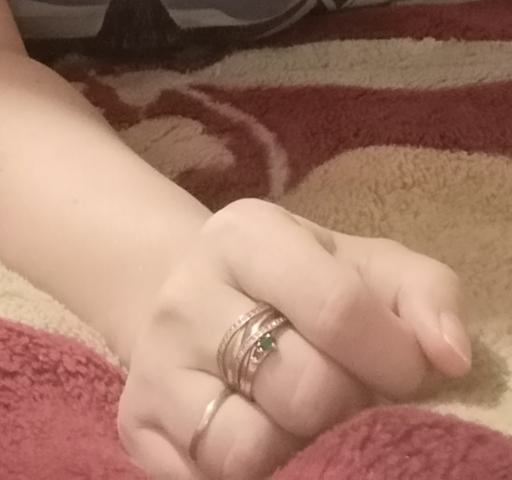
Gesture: no_gesture